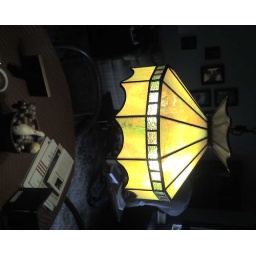
This is the lamp that hangs over the card table in Grnadpa's sound room.